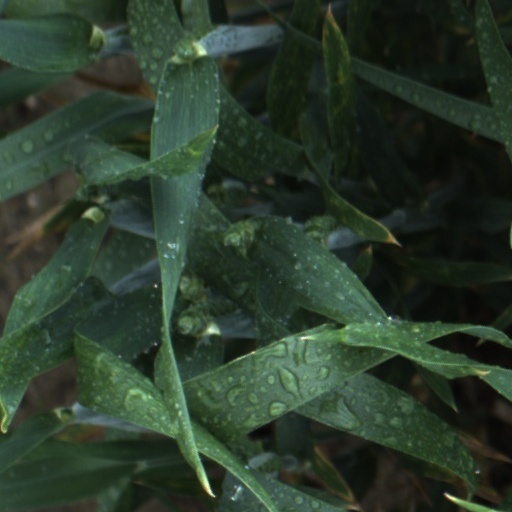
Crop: wheat